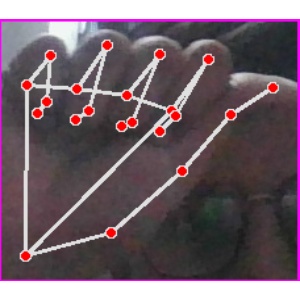
अक्षर: छ